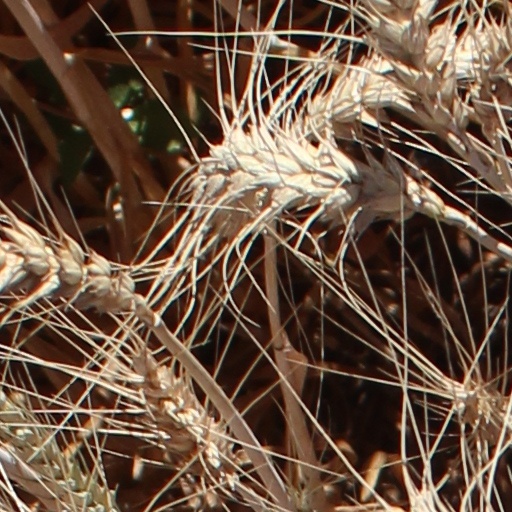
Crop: wheat